Argentina–Ukraine relations

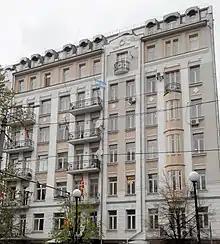
Building hosting the Embassy of Argentina in Kyiv

Both nations have signed several bilateral agreements such as an Agreement on the Protection of Investments (1995); Agreement on Trade and Economic Cooperation (1996); Treaty on Friendly Relations and Cooperation (2000); Agreement on Abolition of Visas (2011) and an Agreement for mutual recognition of higher education degrees from both nations (2015).